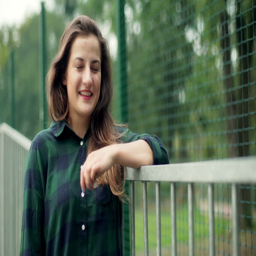
girl leaning on fence and laughing to the camera